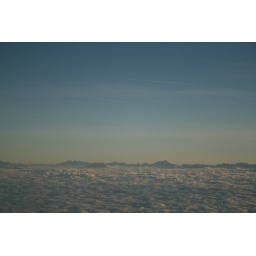
the Pyrannes mountains over the clouds